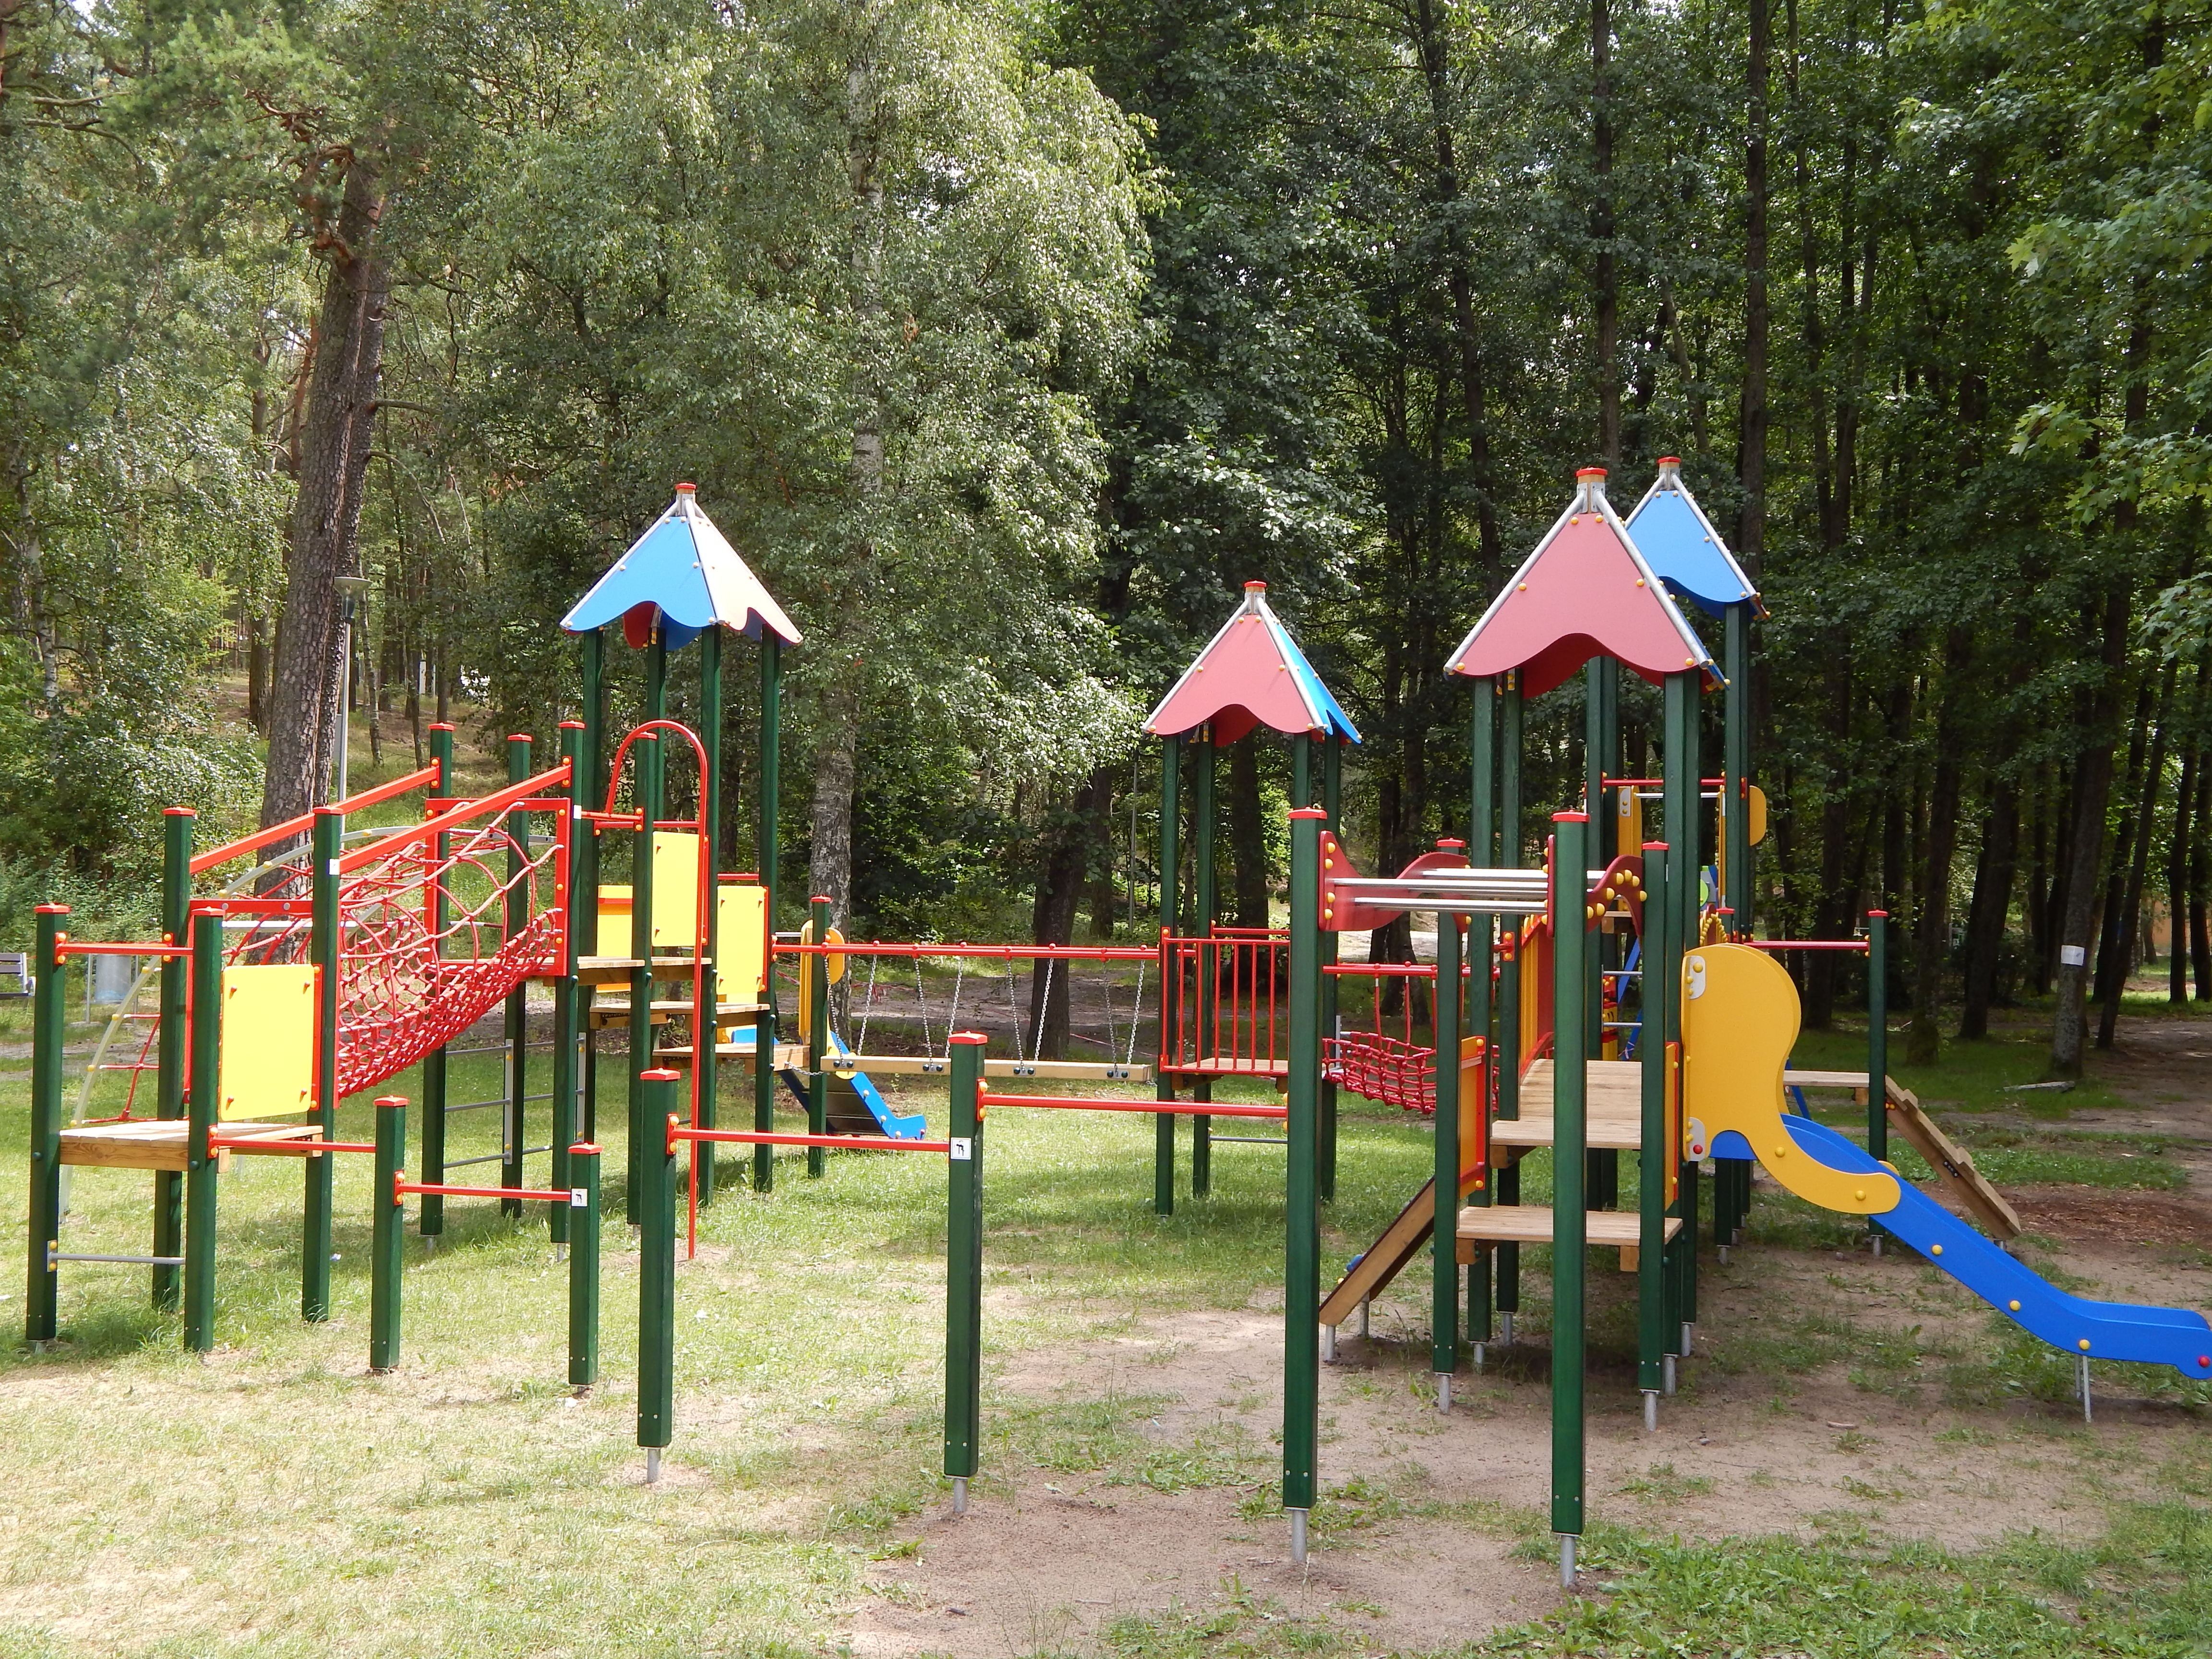
play, city, recreation, park, leisure, public space, fun, playground, joy, outdoor recreation, geographical feature, human settlement, outdoor play equipment